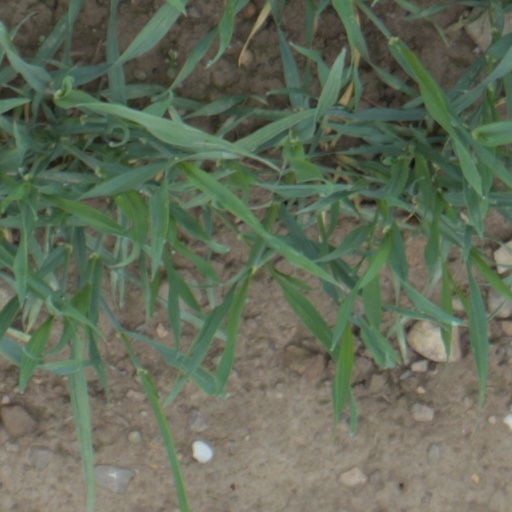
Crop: wheat